El Lago, Texas

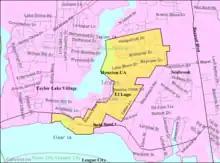
Map of El Lago

According to the United States Census Bureau, the city has a total area of , of which is land and , or 8.45%, is water.